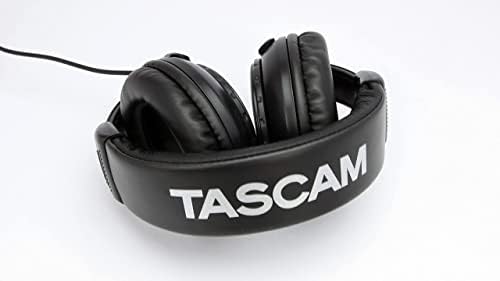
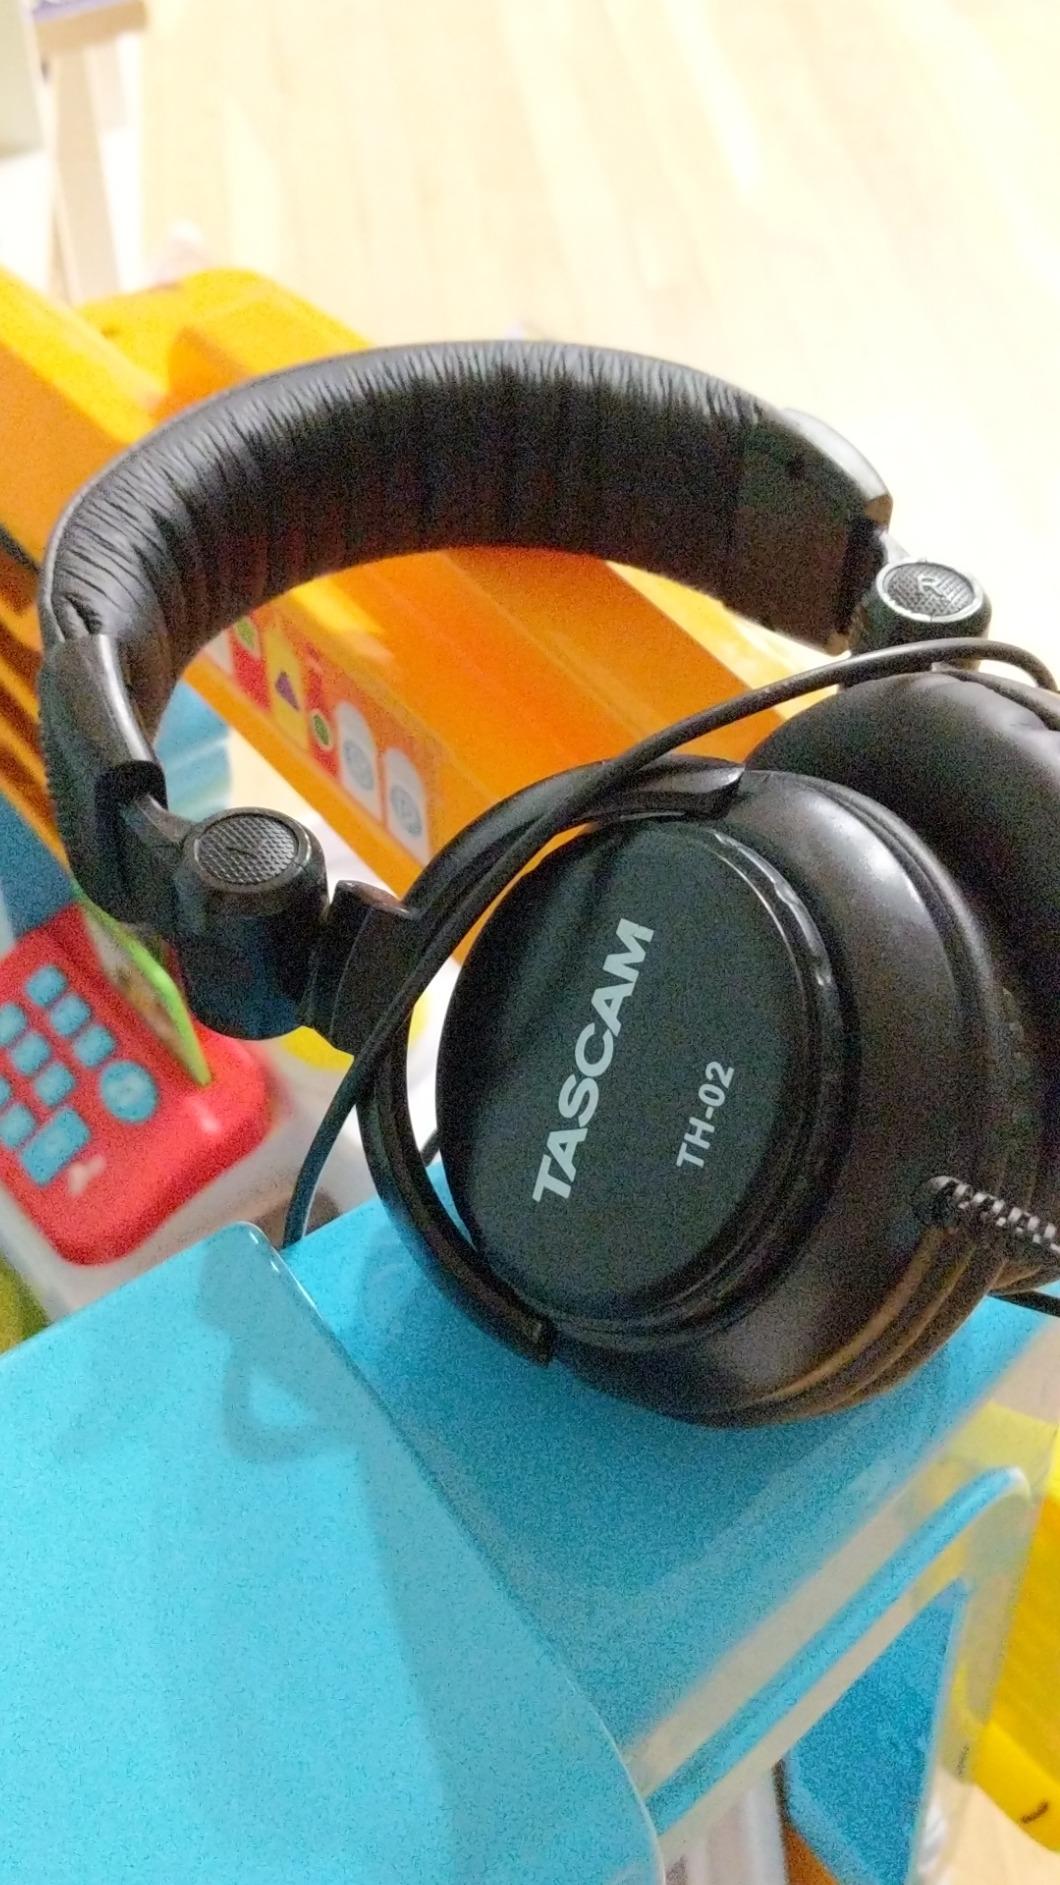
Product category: headphones
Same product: yes